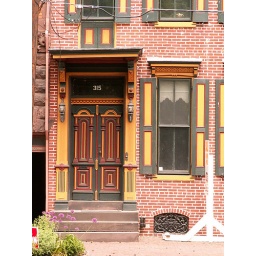
I notice the stoop above the door is crooked. I suppose that is for water runoff....